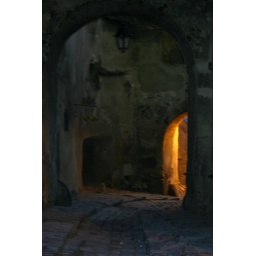
walk way under the clock tower at sunrise